2003

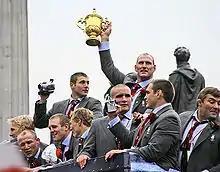
The England national rugby union team won the 2003 Rugby World Cup.

The most widely publicized art exhibition in 2003 was the 50th Venice Biennale, while the most heavily attended exhibitions were for Leonardo da Vinci and Thomas Struth, both held at the Metropolitan Museum of Art where they attracted thousands of visitors each day. The "Rembrandt's Journey" collected various Rembrandt works, including etchings and drawings, at the Museum of Fine Arts, Boston. The "7000 Years of Persian Art" tour took place as a rare international collaboration from the National Museum of Iran. Street photography made a return in the art community, and the International Center of Photography held an exhibition on the subject. Elsewhere in the art world, "Descent into Limbo" by Andrea Mantegna was the most prominent Old Master artwork to be sold in 2003, going for US$28.6 million and the government of the Netherlands began returning items from its collection of works it acquired from Nazi Germany, the Nederlands Kunstbezit-collectie. Economic hardship and geopolitical events prompted a global shift toward affordable popular fashion, including a surge of face masks with fake brand logos that became popular in Hong Kong during the SARS epidemic.